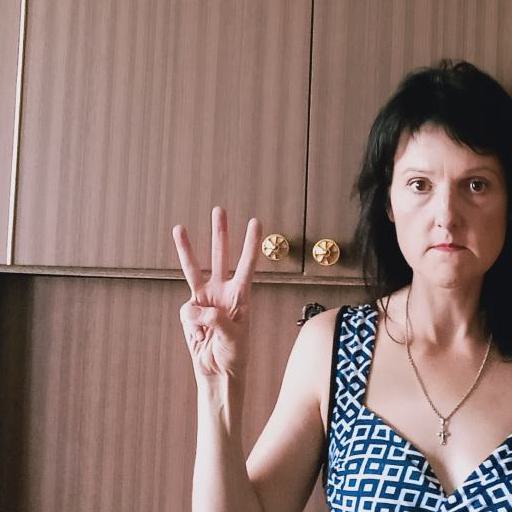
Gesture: three